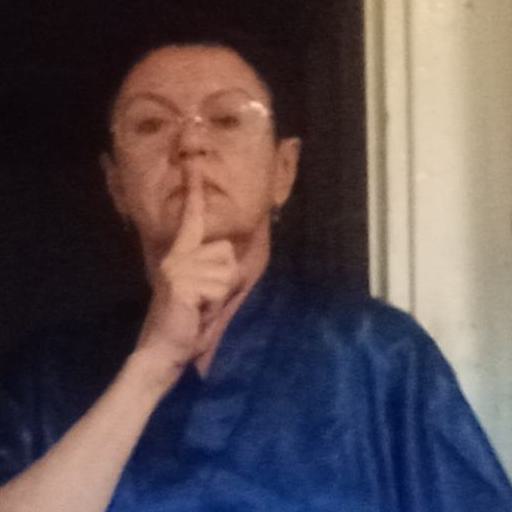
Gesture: mute